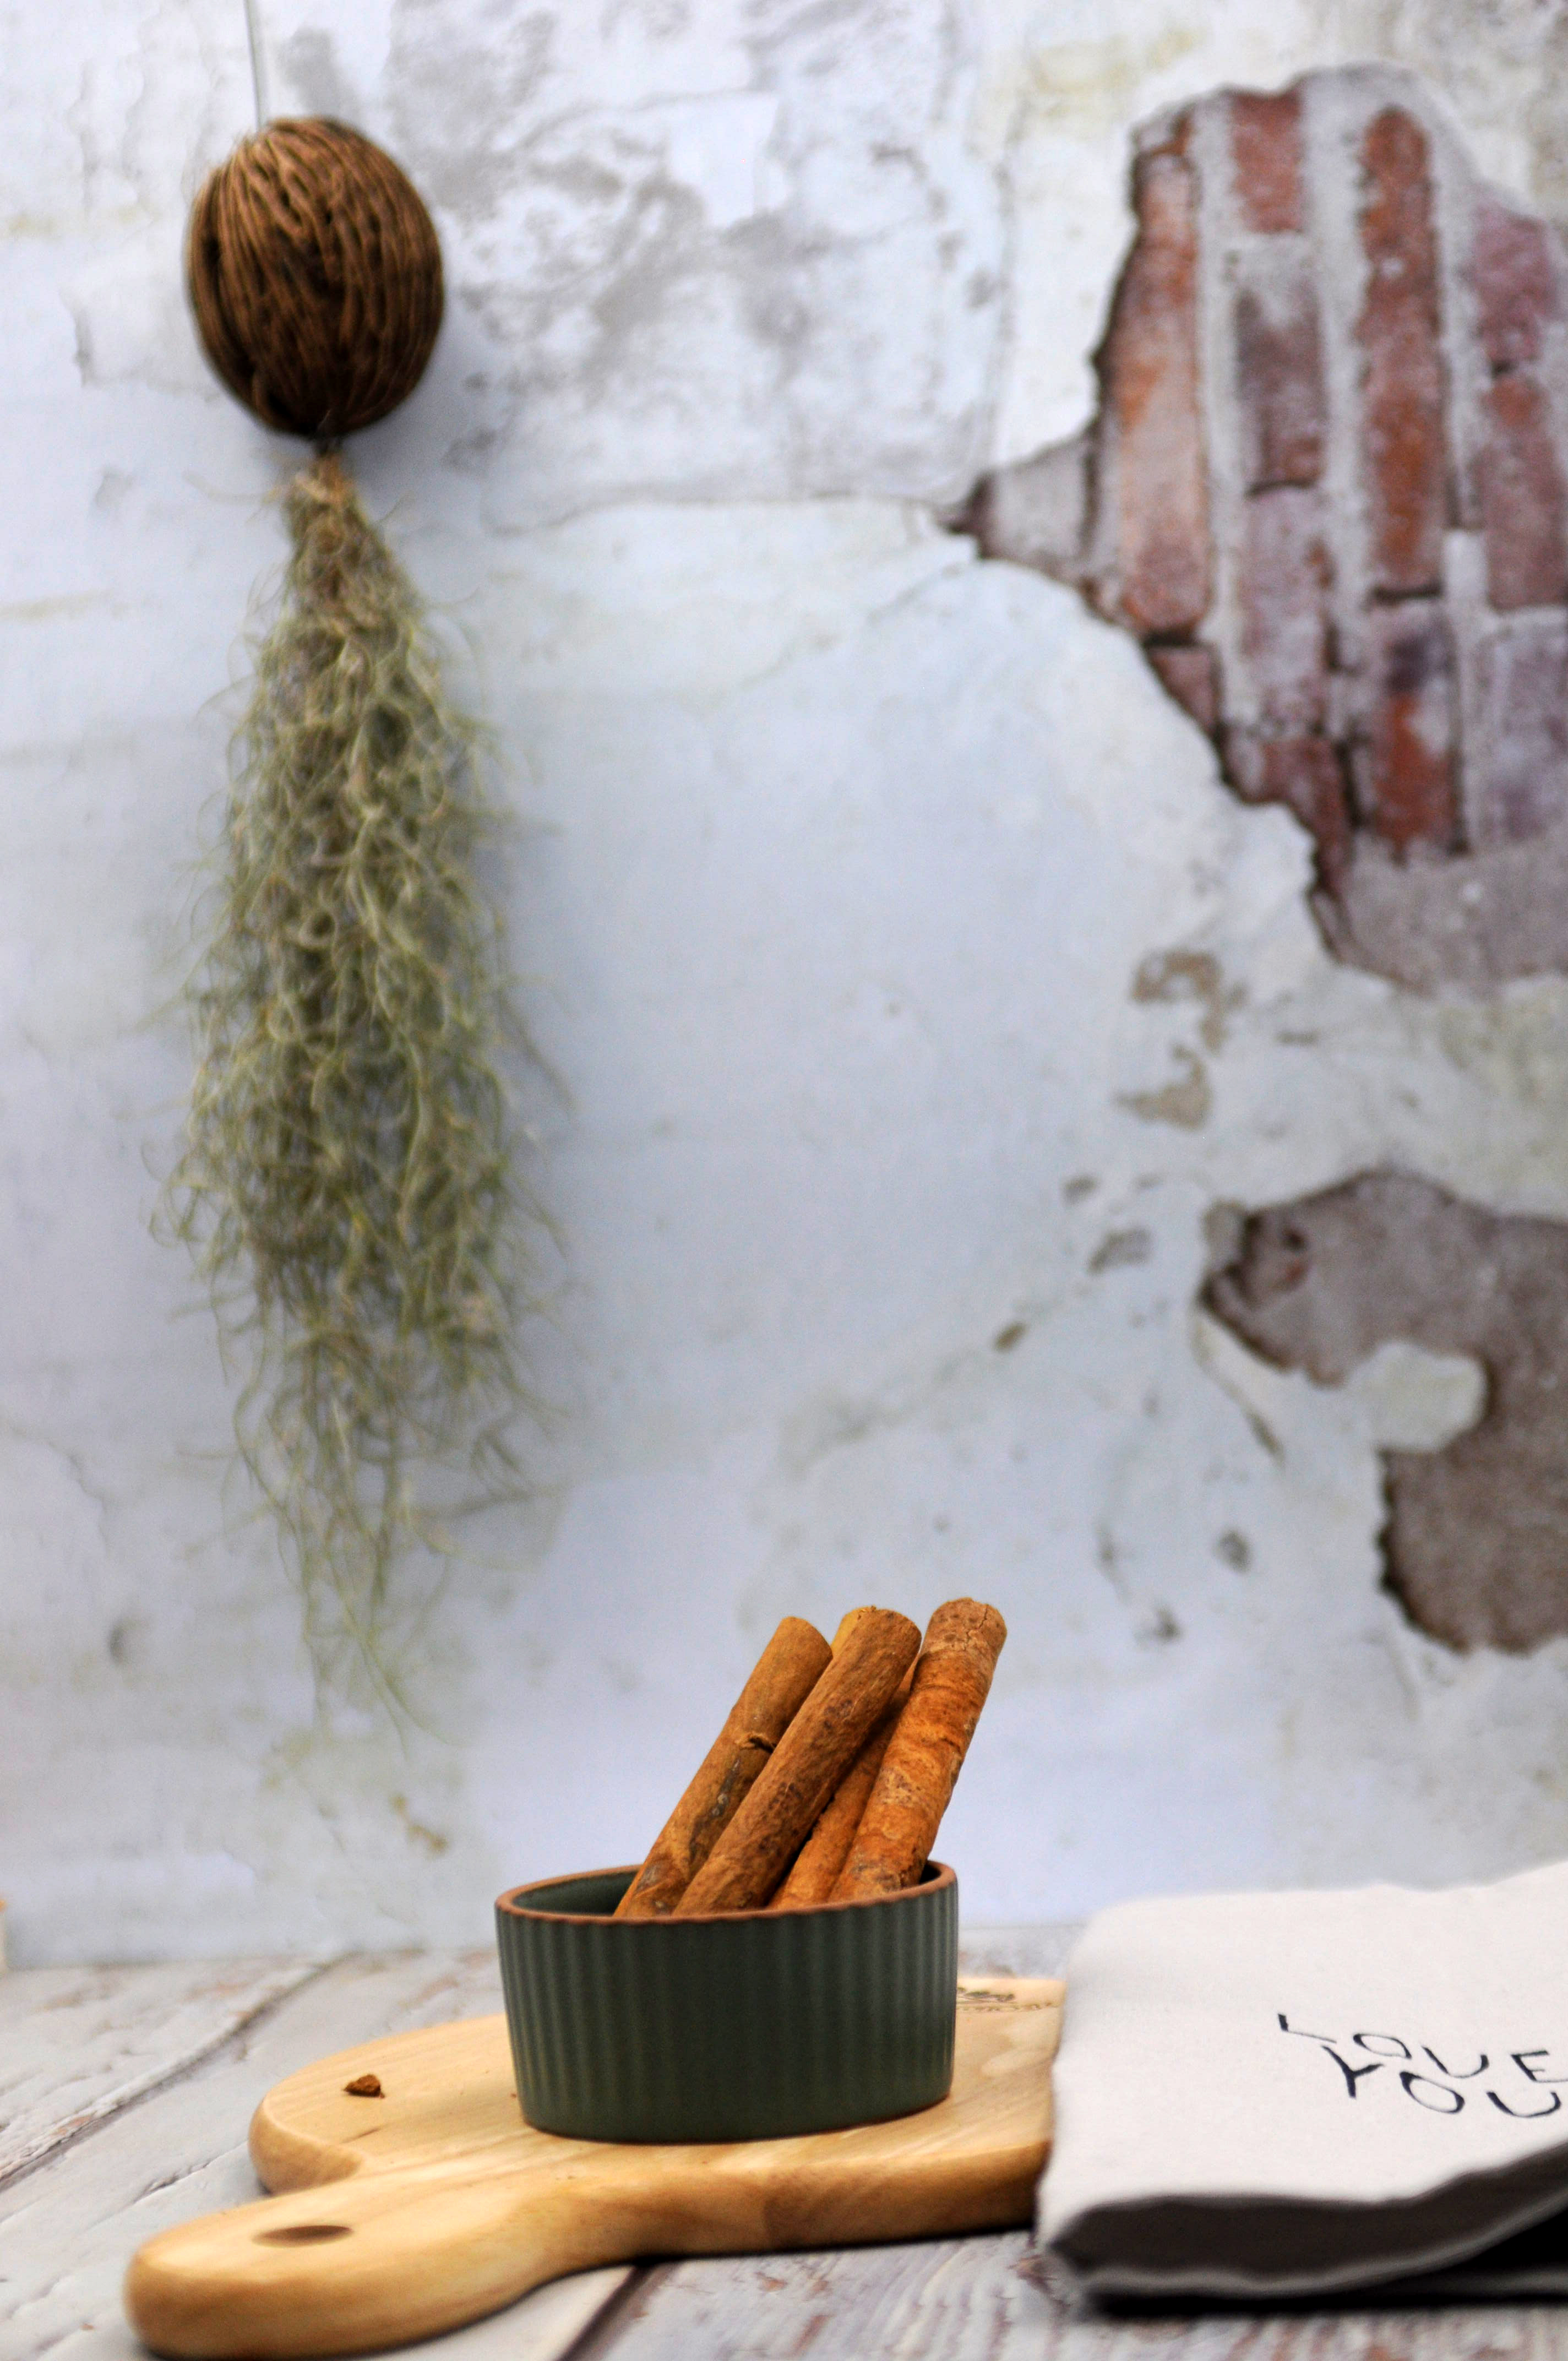
art, cinnamon, cinnamon stick, vanilla, still life photography, food, spice